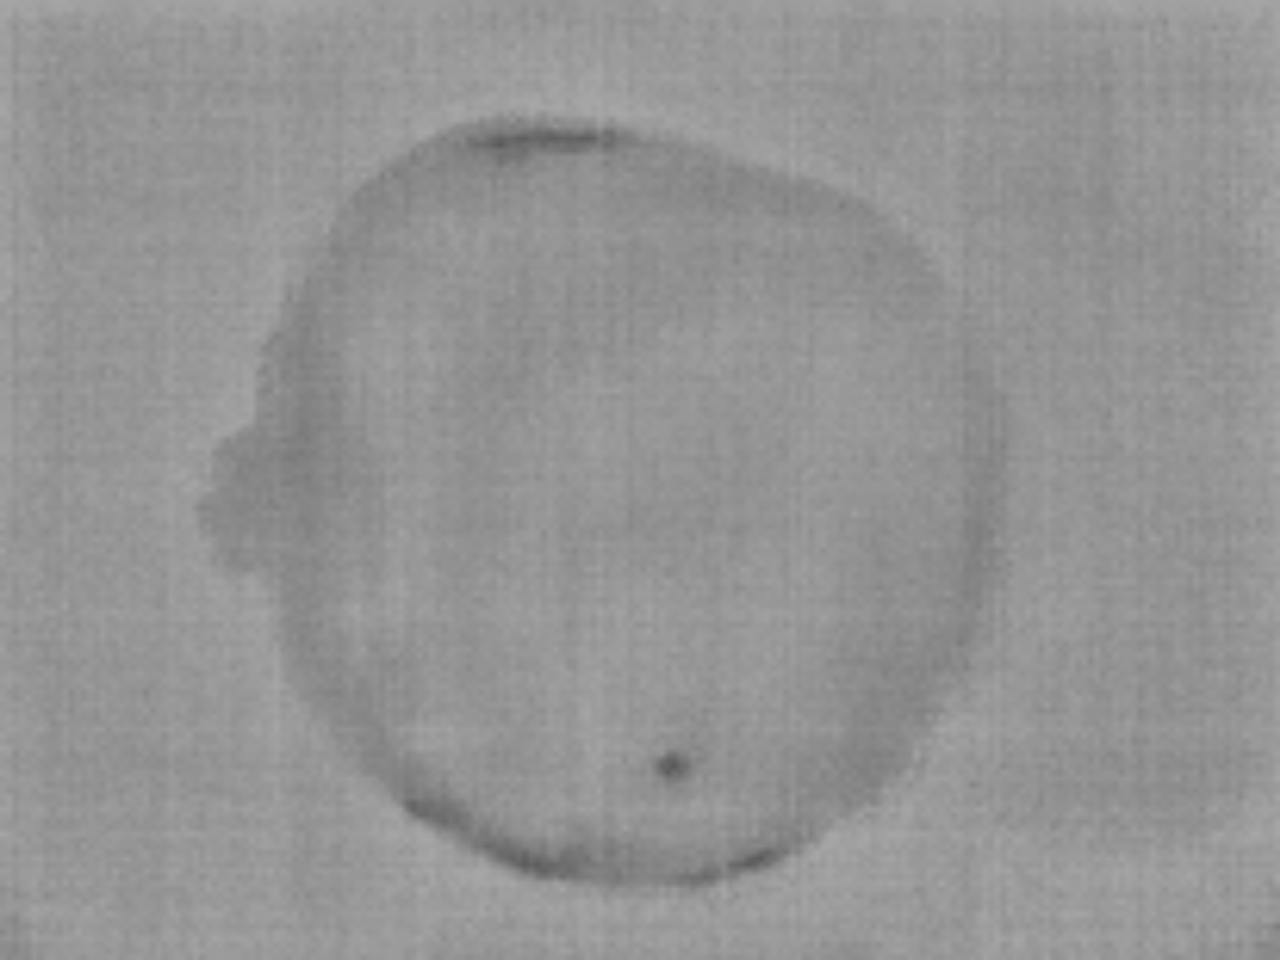
Label: Minor Defect